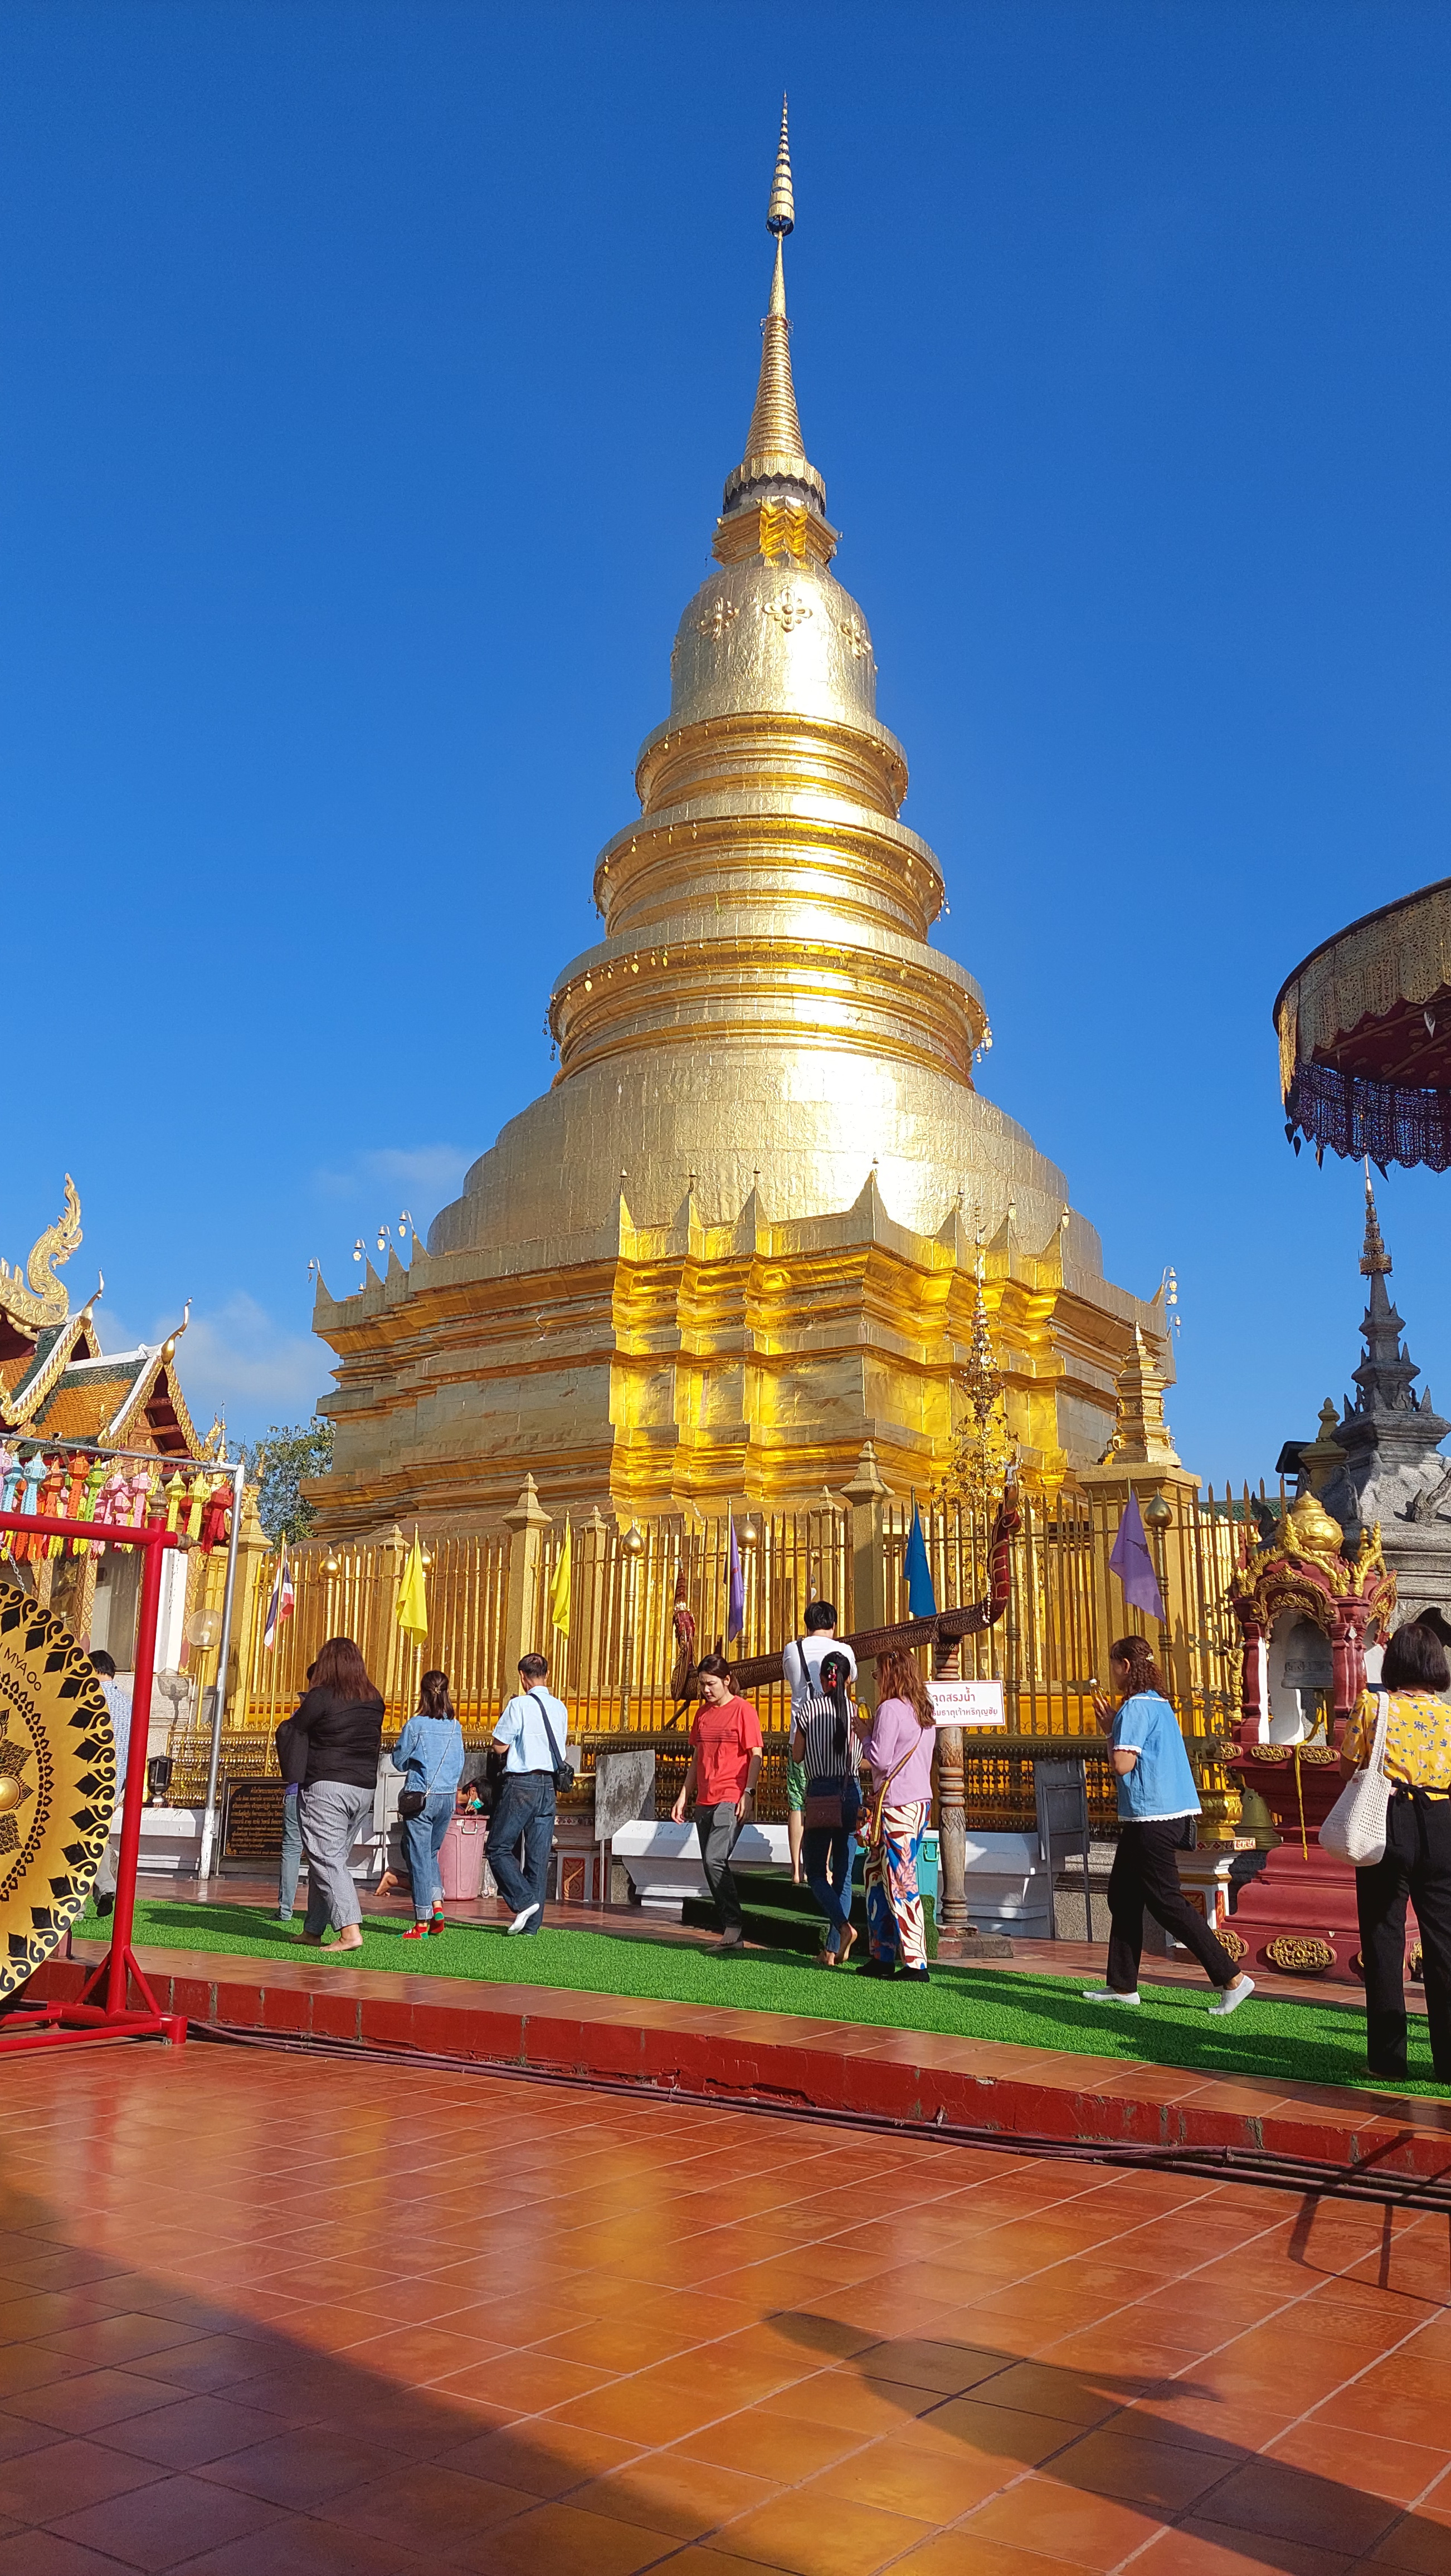
temple, sky, chinese architecture, finial, tower, pilgrimage, pagoda, leisure, holy places, stupa, event, place of worship, facade, hindu temple, historic site, religious institute, building, travel, spire, art, monastery, tourist attraction, tourism, shrine, japanese architecture, tradition, unesco world heritage site, gold, national historic landmark